Plovput (Serbia)

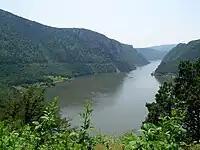
Kazani, Danube river

The responsibilities of Plovput are defined under the Law on Navigation and Ports on Inland Waterways (October 2010). The main activities of Plovput include: